Jagdbombergeschwader 32

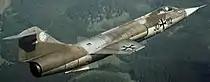
F-104 Starfighter

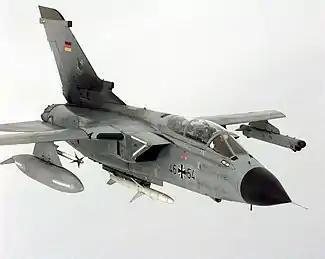
Tornado ECR

The wing was raised in 1957 at Lechfeld Air Base and was officially activated on 22 July 1958, initially equipped with Republic F-84F Thunderstreak fighters. On 14 September 1961, two of its planes mistakenly crossed into East German airspace and were forced to land at the French West Berlin Air Base while being hunted by Soviet fighters. This was a serious diplomatic incident at a time of high tensions, and in answer to the question of what to do with the aircraft, the French secretly buried them on the airfield, a fact not discovered until 1970.